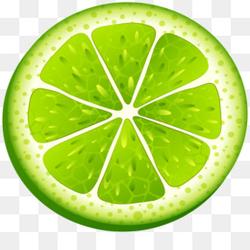
Label: Lemon